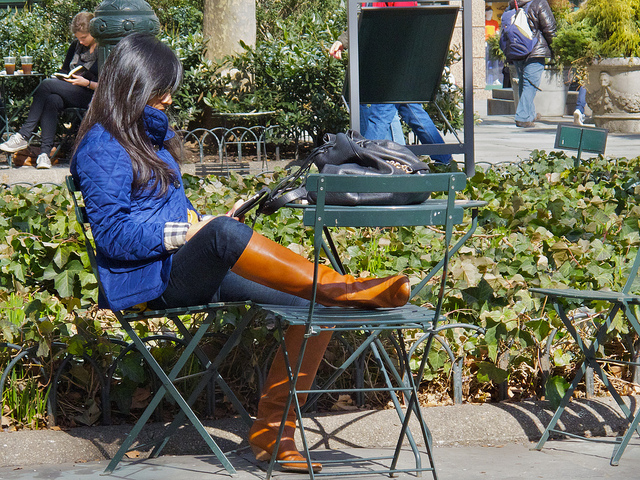
user: Given an image and a question. Answer the question in a short answer. Question: What are on the lady's feet? Short Answer:
assistant: boot